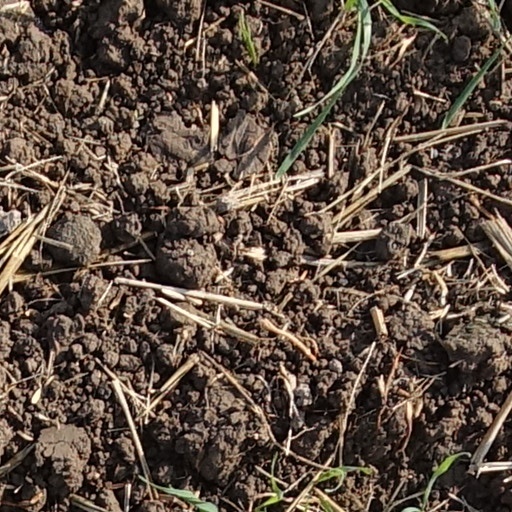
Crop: wheat